Saints Catherine and Florian Church, Gołąb

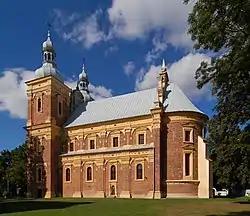
Saints Catherine and Florian Church

Saints Catherine and Florian Church in Gołąb, Poland, is an early seventeenth-century church.